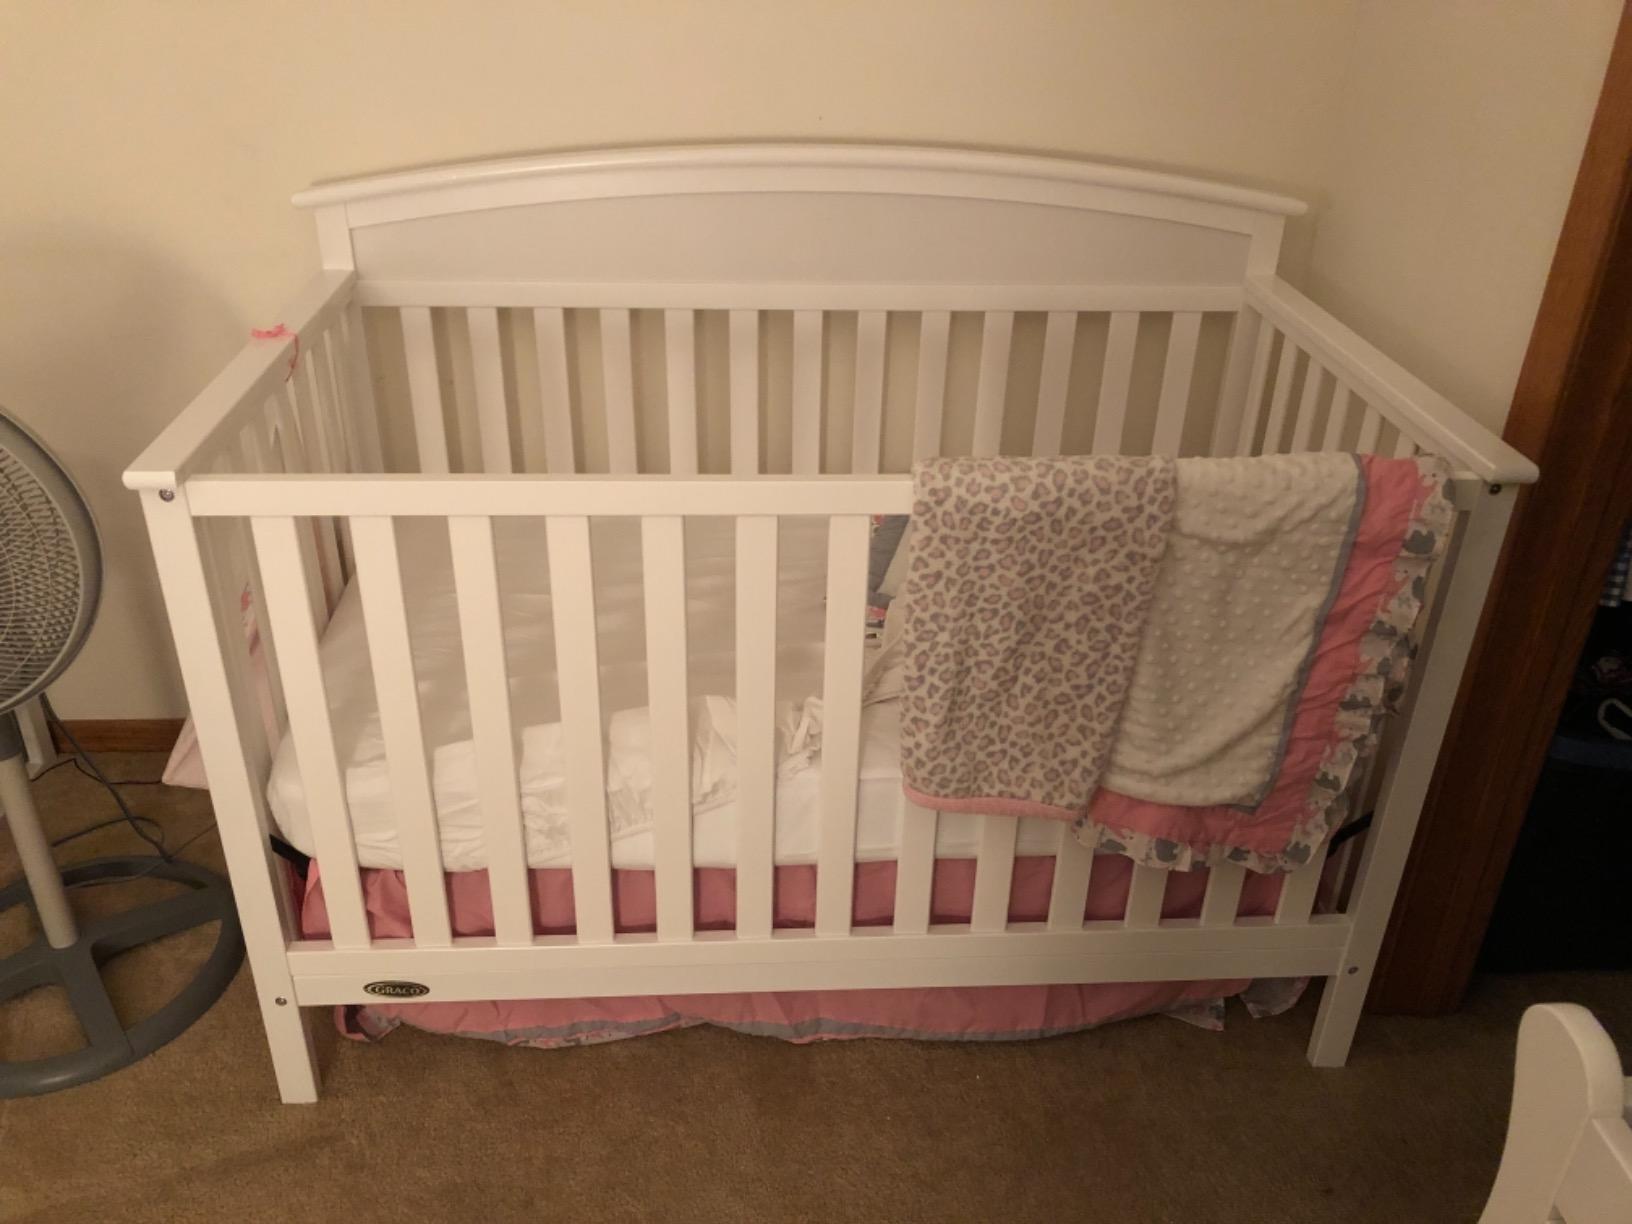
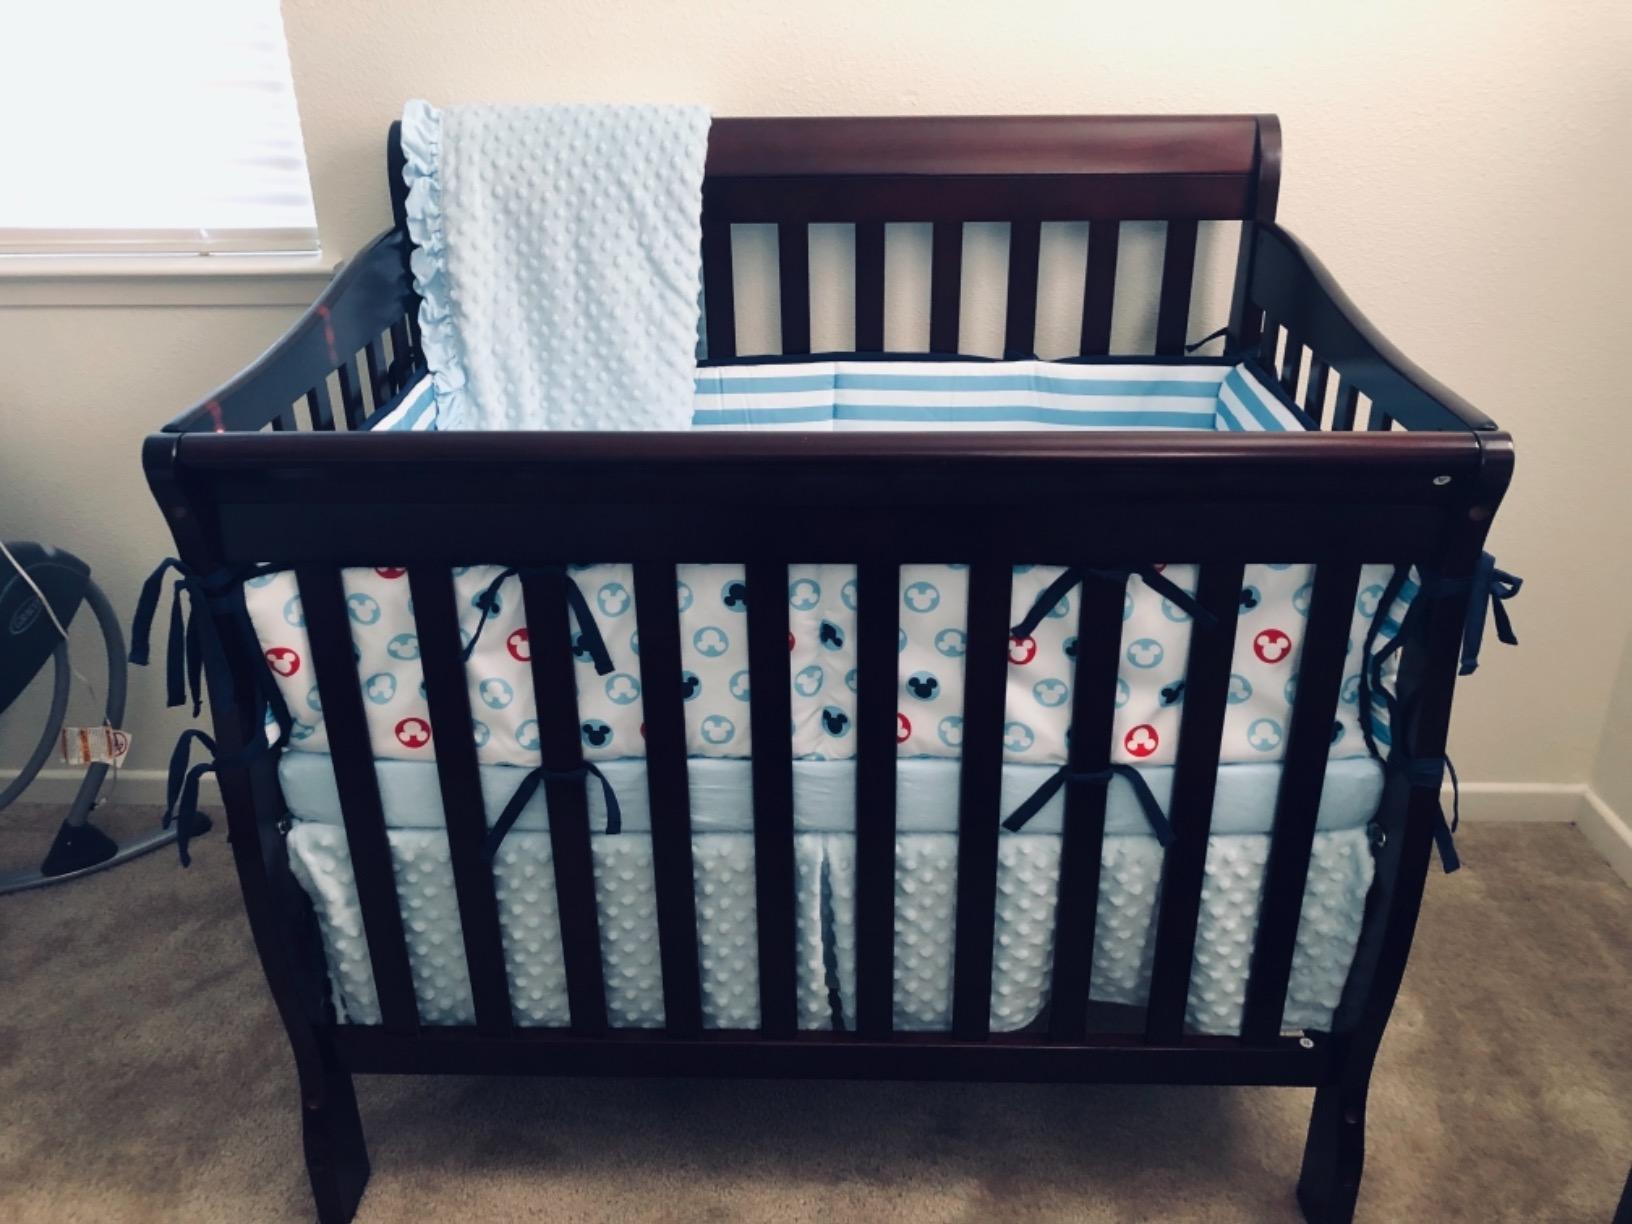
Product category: products_crib
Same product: no